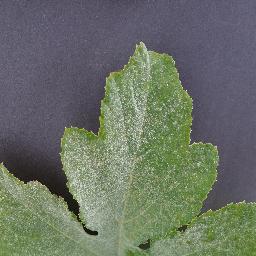
Label: Squash___Powdery_mildew